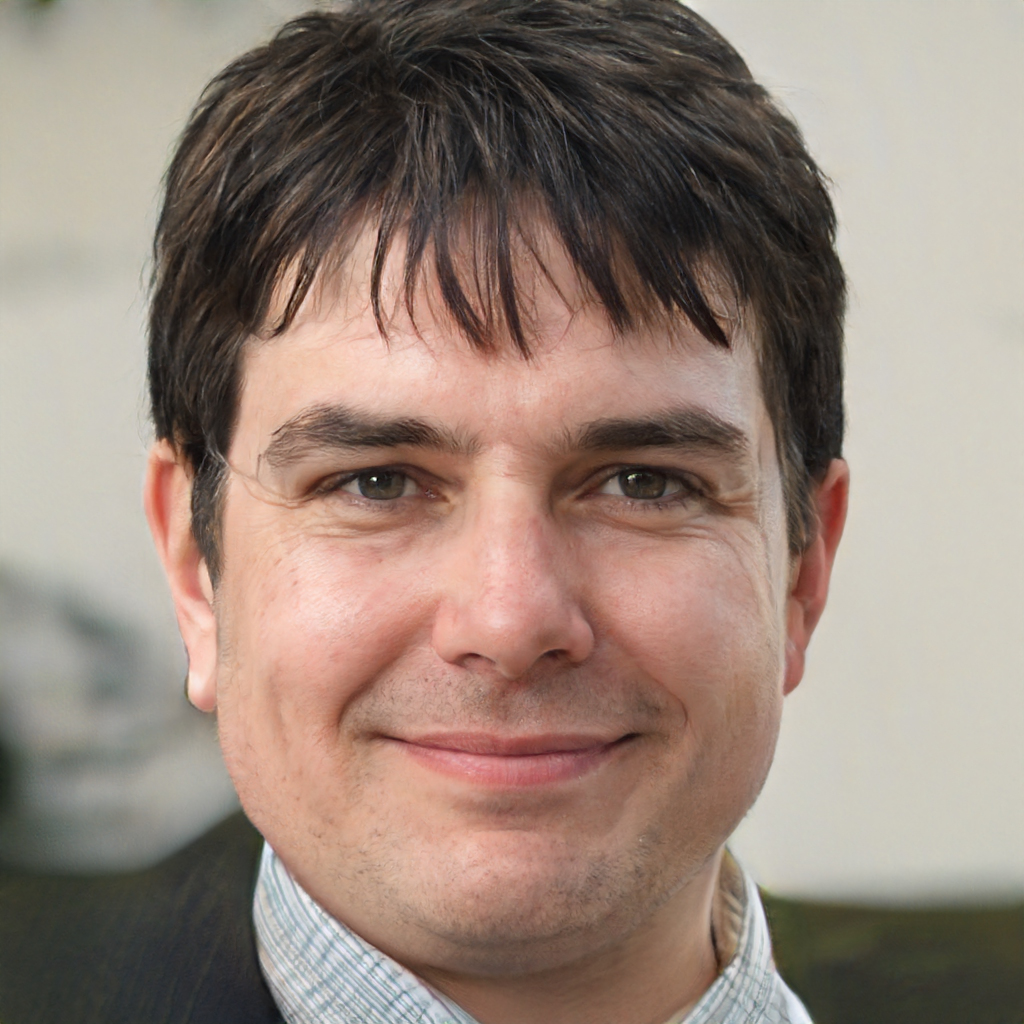
Label: Colored